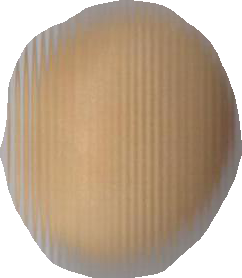
Variety: Grobogan